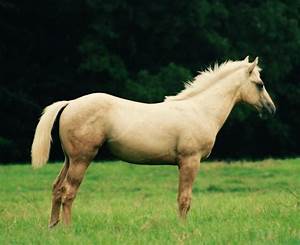
Label: horse